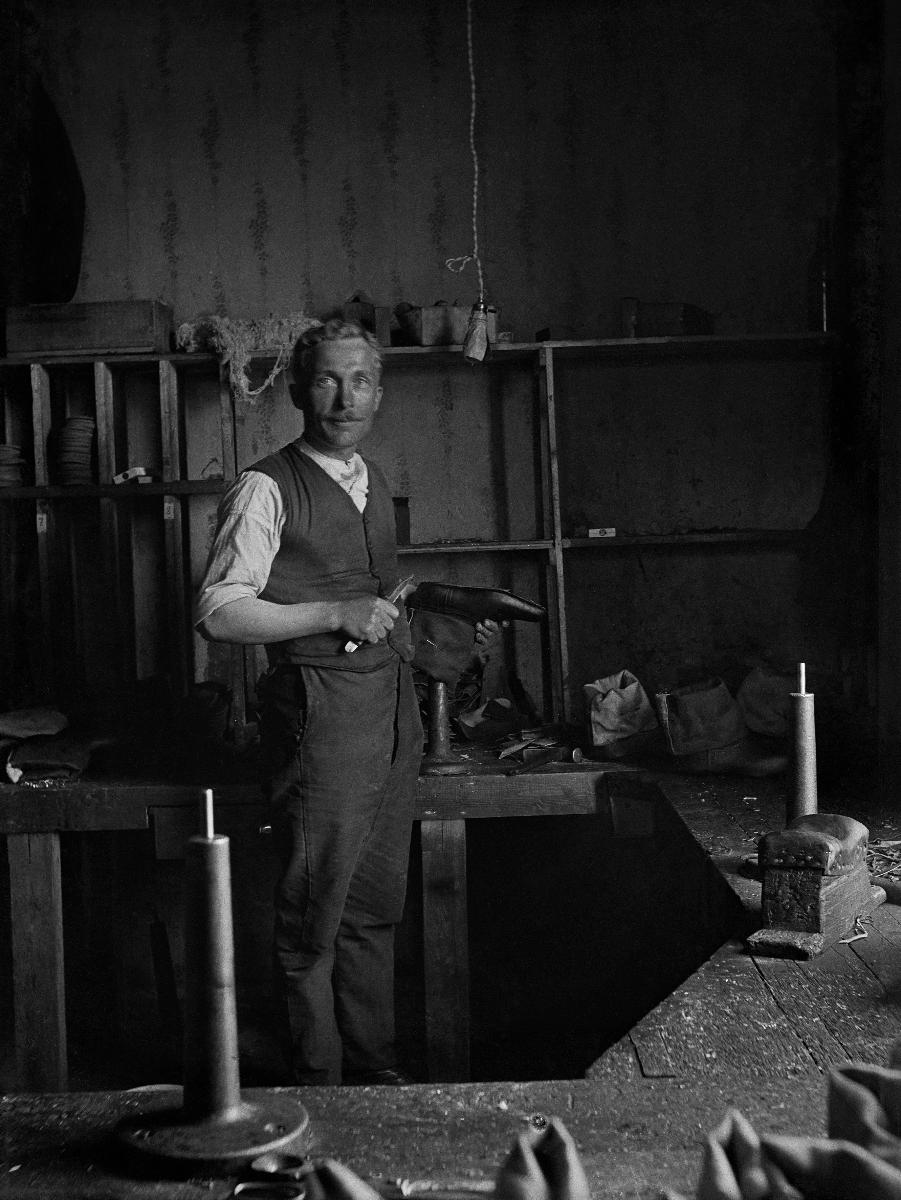
Jalkinetehdas Oy Nahka Ab.
sisällön kuvaus: Jalkinetyöntekijä työstämässä kenkää puukolla. mustavalkoinen
Kuvaaja: Laakso, Heikki, valokuvaaja
Ajankohta: kuvausaika 1910-luku
Paikka: Suomi, Uusimaa, Helsinki, Siltasaari Helsinki, Hakaniemenranta 3
Aiheet: tehtaat, ansiotyö, jalkineteollisuus, kenkä, factories, gainful employment, footwear industry, shoe, fabriker, förvärvsarbete, skoindustri, sko